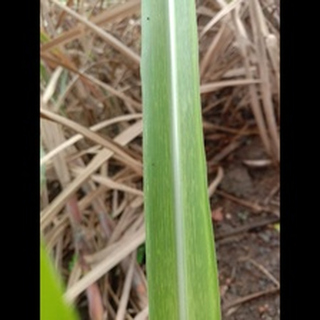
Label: sugarcane_mosaic